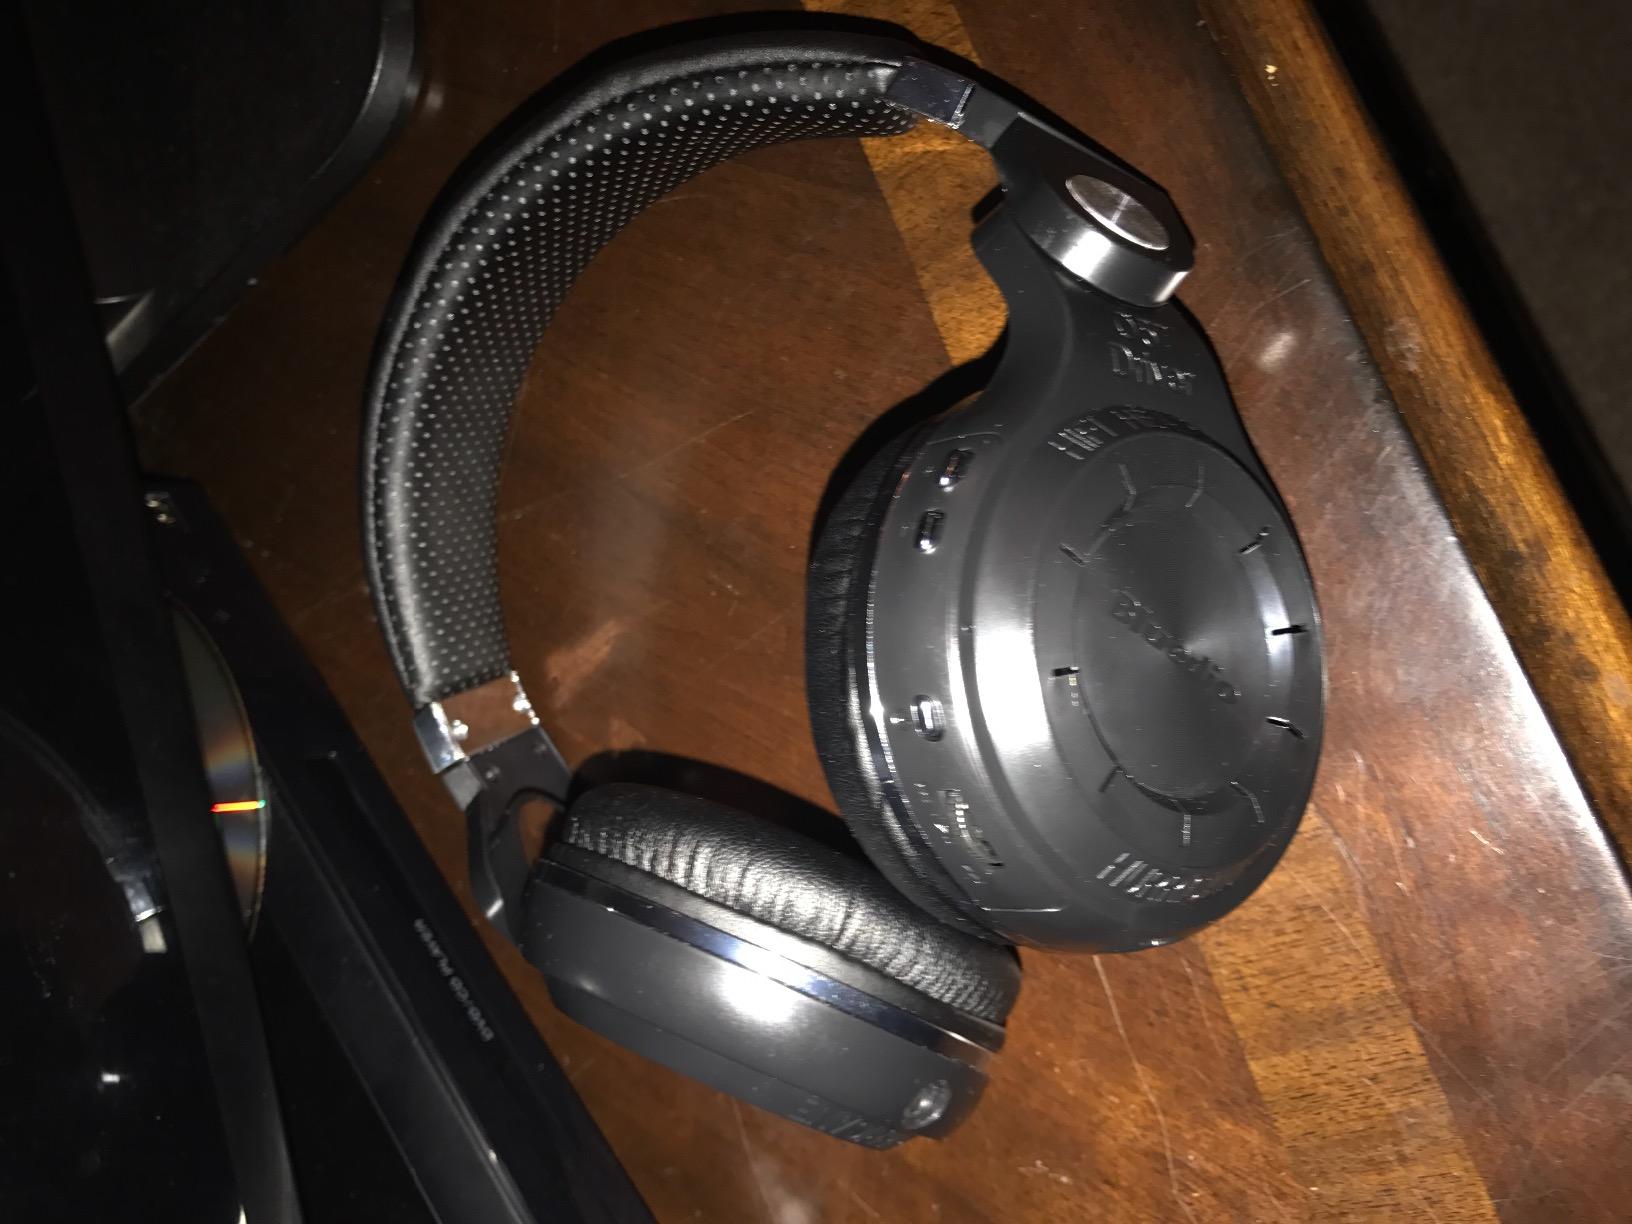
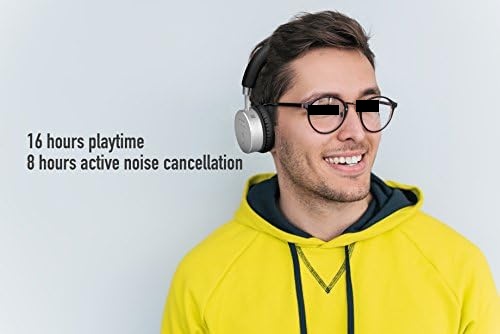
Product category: headphones
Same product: no